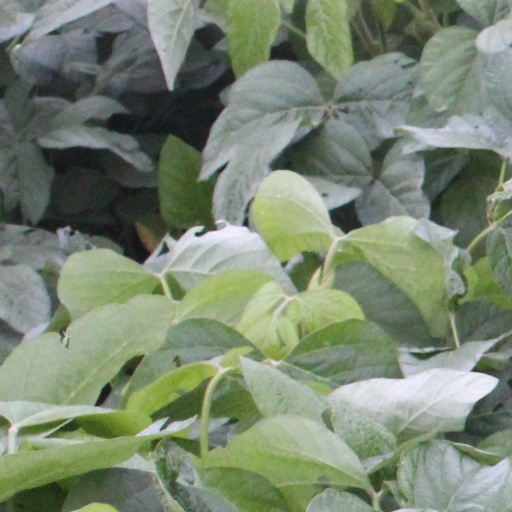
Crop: soybean